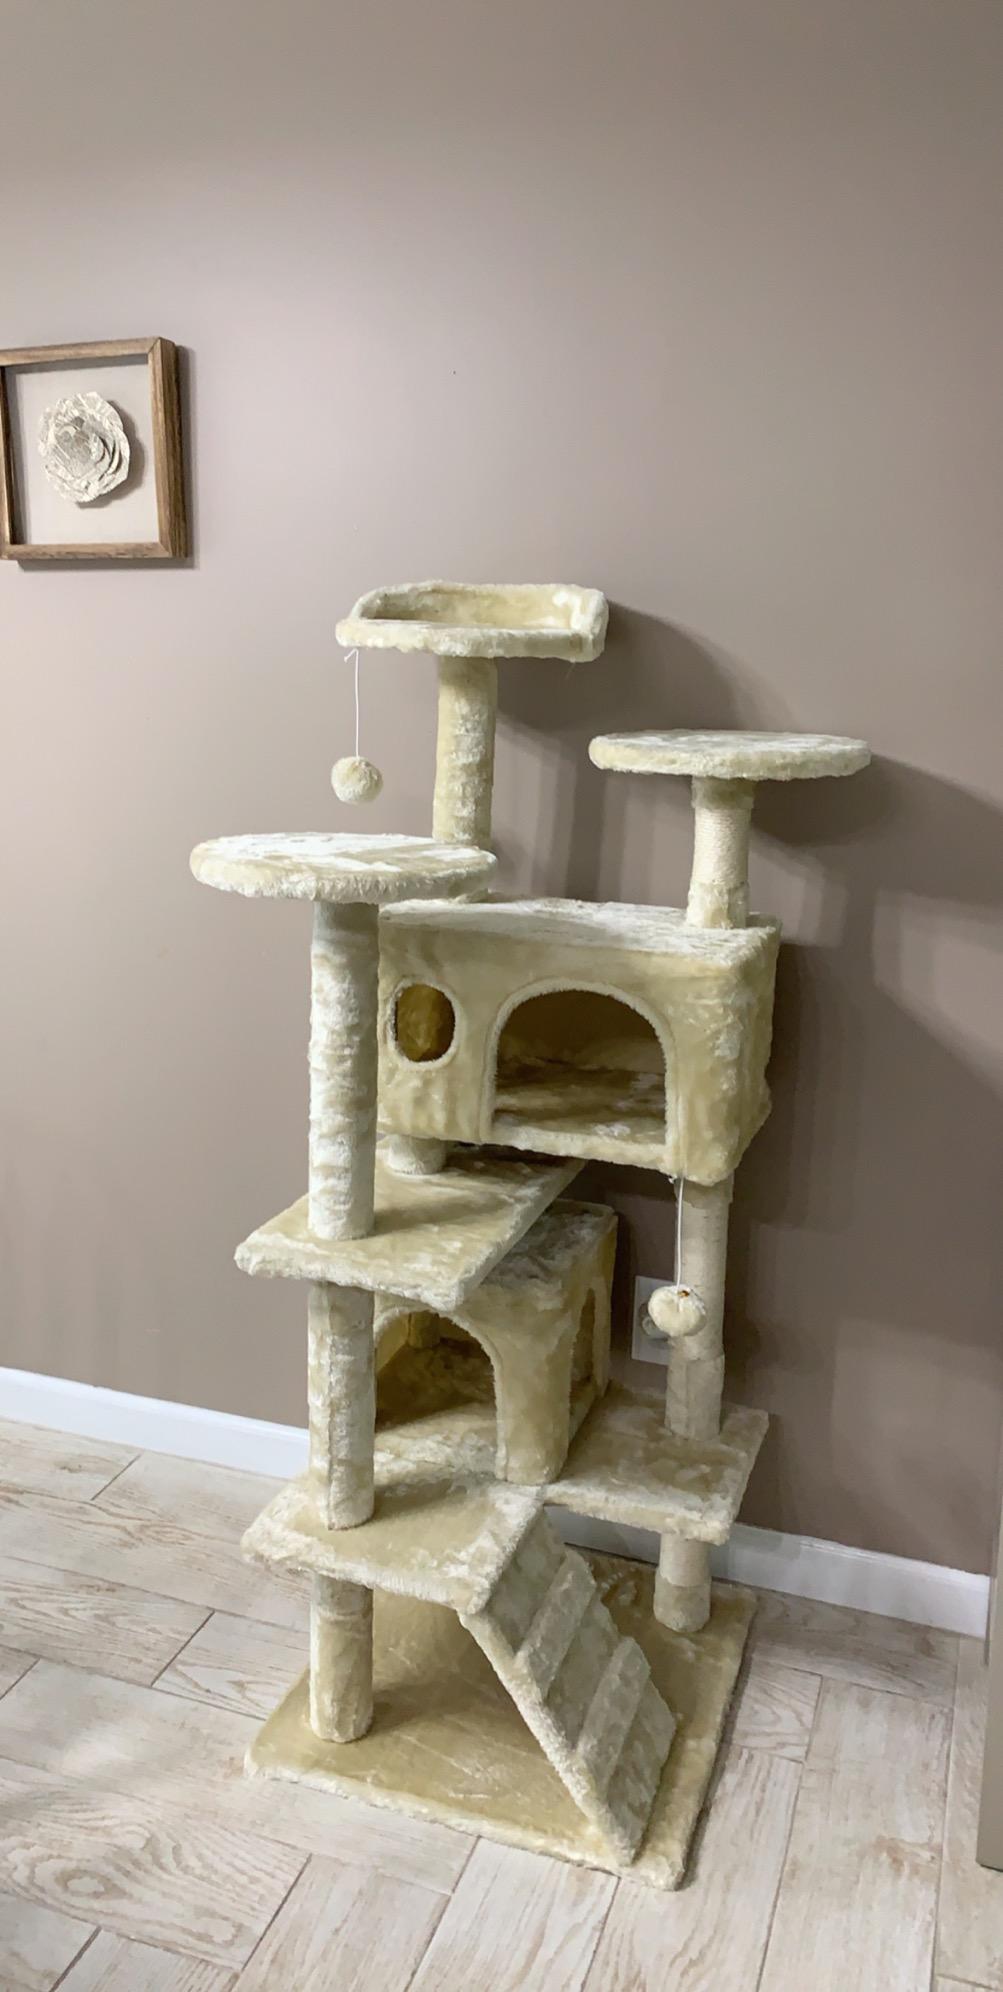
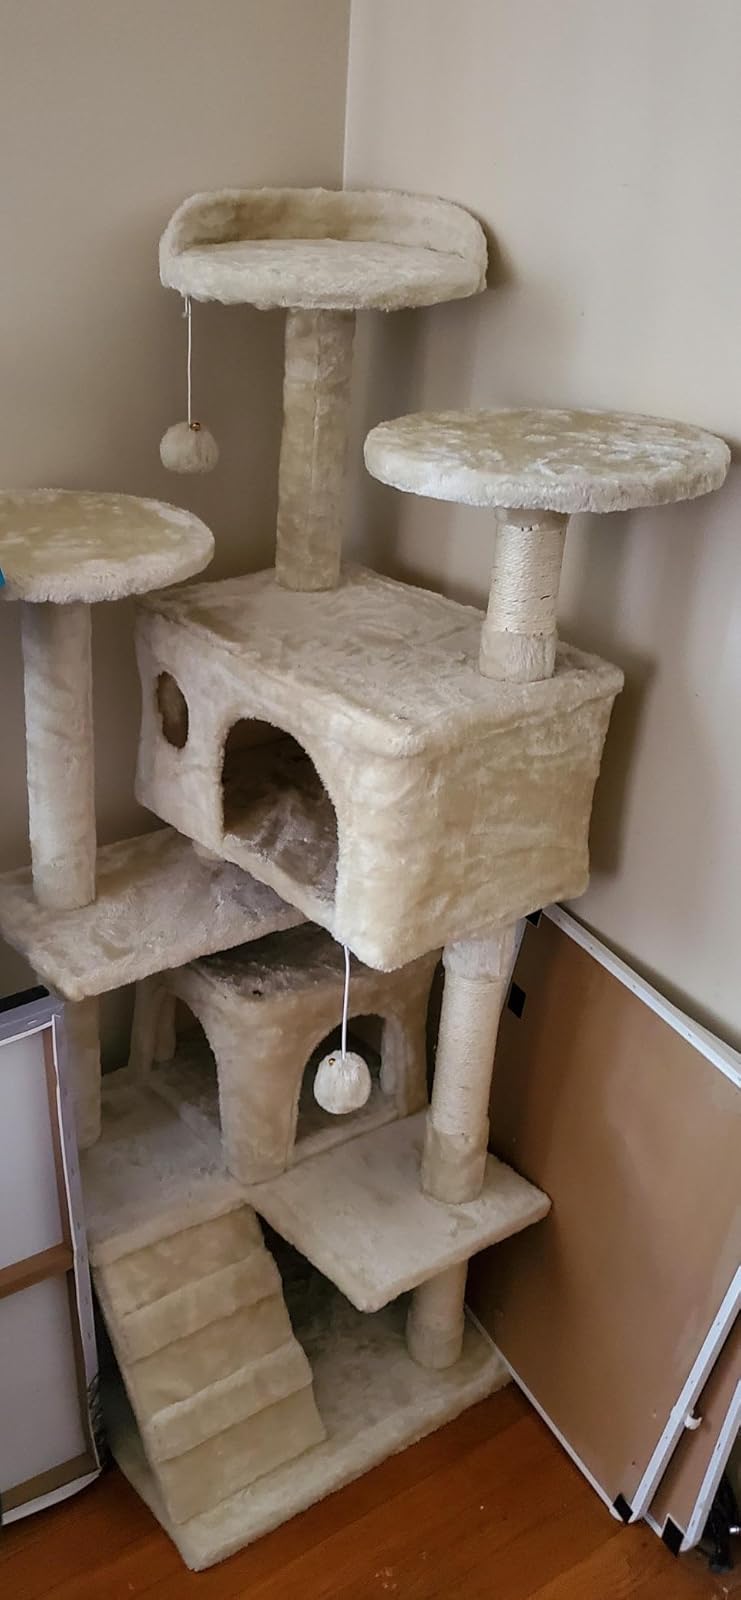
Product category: items_cat tree
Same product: yes